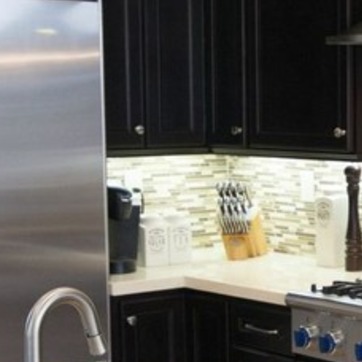
Material: tile